Djiboutian Army

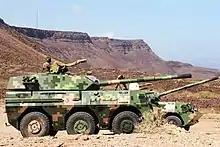
Djiboutian Army WMA-301 during a demonstration at Maryama base.

Djibouti has a smaller military than its neighbors. However, its security stops against foreign incursions. In reforming the Djiboutian National Army, most of the available attention and financial resources have been directed to the development of the Land Forces. Clashes with the Eritrean Forces, in 2008, demonstrated the superior nature of the Djiboutian forces’ training and skills, but also highlighted the fact that the small military would be unable to counter the larger, if less well-equipped forces of its neighbours. The army has concentrated on mobility in its equipment purchases, suitable for patrol duties and counterattack but ill-suited for armoured war-fare. The 2008 border clashes at least temporarily swelled the ranks of the Djiboutian army, with retired personnel being recalled, but the military's size and capabilities are much reduced since the 1990s.